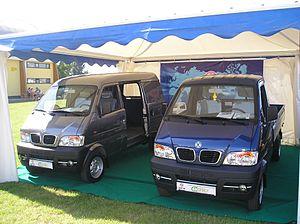
Mekong Auto Corporation est un constructeur automobile dont le siège social est implanté à Hô-Chi-Minh-Ville au Vietnam. La société a été créée en 1991, et a produit sa première voiture dans l'usine de Cuu Long Auto le 20 mai 1992. Le constructeur japonais de machines « Saeilo Japan Inc » en est le principal actionnaire avec 51 % du capital. La société a ouvert son usine Co Loa Auto à Hanoï en 1993.